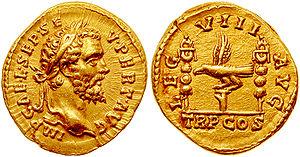
Septime Sévère, né le 11 avril 146 à Leptis Magna et mort le 4 février 211 à Eboracum est un empereur romain, qui régna de 193 à 211. Avec lui accédèrent au pouvoir des provinciaux d'ascendance non romaine et la dynastie des Sévères dont il est la figure éponyme. Avec Macrin, il est l'un des deux empereurs nés dans la province d'Afrique.
La Legio VIII Augusta était une légion romaine créée par Jules César et qui continua son service pour Rome pendant 400 ans, en étant longtemps cantonnée à Argentorate, actuelle Strasbourg.
On appelle société byzantine la communauté des citoyens parlant le grec et de confession chrétienne orthodoxe qui considéraient l'empereur de Constantinople comme leur souverain. Les Byzantins ne constituaient pas une « nation » au sens moderne du terme, mais plutôt un ensemble de groupes ethniques qui partageaient un certain nombre de caractéristiques communes. Ils habitaient l'Empire byzantin ou Empire romain d'Orient dont le territoire s'étendait en Europe sur une partie de l'Italie, sur la Grèce, une large partie des Balkans, les îles grecques et Chypre, ainsi qu'en Asie mineure sur ce qui est aujourd'hui la Turquie. Ils formaient également d'imposantes minorités dans plusieurs villes importantes des côtes du Levant et de l'Égypte. Tout au long de leur histoire, les Grecs byzantins se considérèrent comme des Romains ; ils sont cependant connus depuis le XVIᵉ siècle comme « Byzantins » ou « Grecs byzantins ».
La Legio XIII Gemina fut une légion de l’armée romaine levée en même temps que la Legio XI Claudia par Jules César en 58 av. J.-C. en vue de sa campagne contre les Helvètes et fut présente à Gergovie et, sans doute, à Alésia. Dissoute en 45 av. J.-C., elle fut reconstituée par Octave en 42 av. J.-C. lors de la guerre civile entre les membres du triumvirat.
L'aureus ou denier d'or est une monnaie romaine d'or. Son émission, épisodique sous la République romaine, devient régulière à partir de Jules César et d'Auguste, et se poursuit sous l'Empire romain, équivalant alors à 25 deniers d'argent, soit 100 sesterces. L'aureus a approximativement la même taille que le denier, mais il est plus lourd que ce dernier, car la densité de l'or est plus élevée que celle de l'argent. Après la crise du IIIe siècle et l'effondrement du système monétaire, il est remplacé au début du IVᵉ siècle par le solidus d'or.